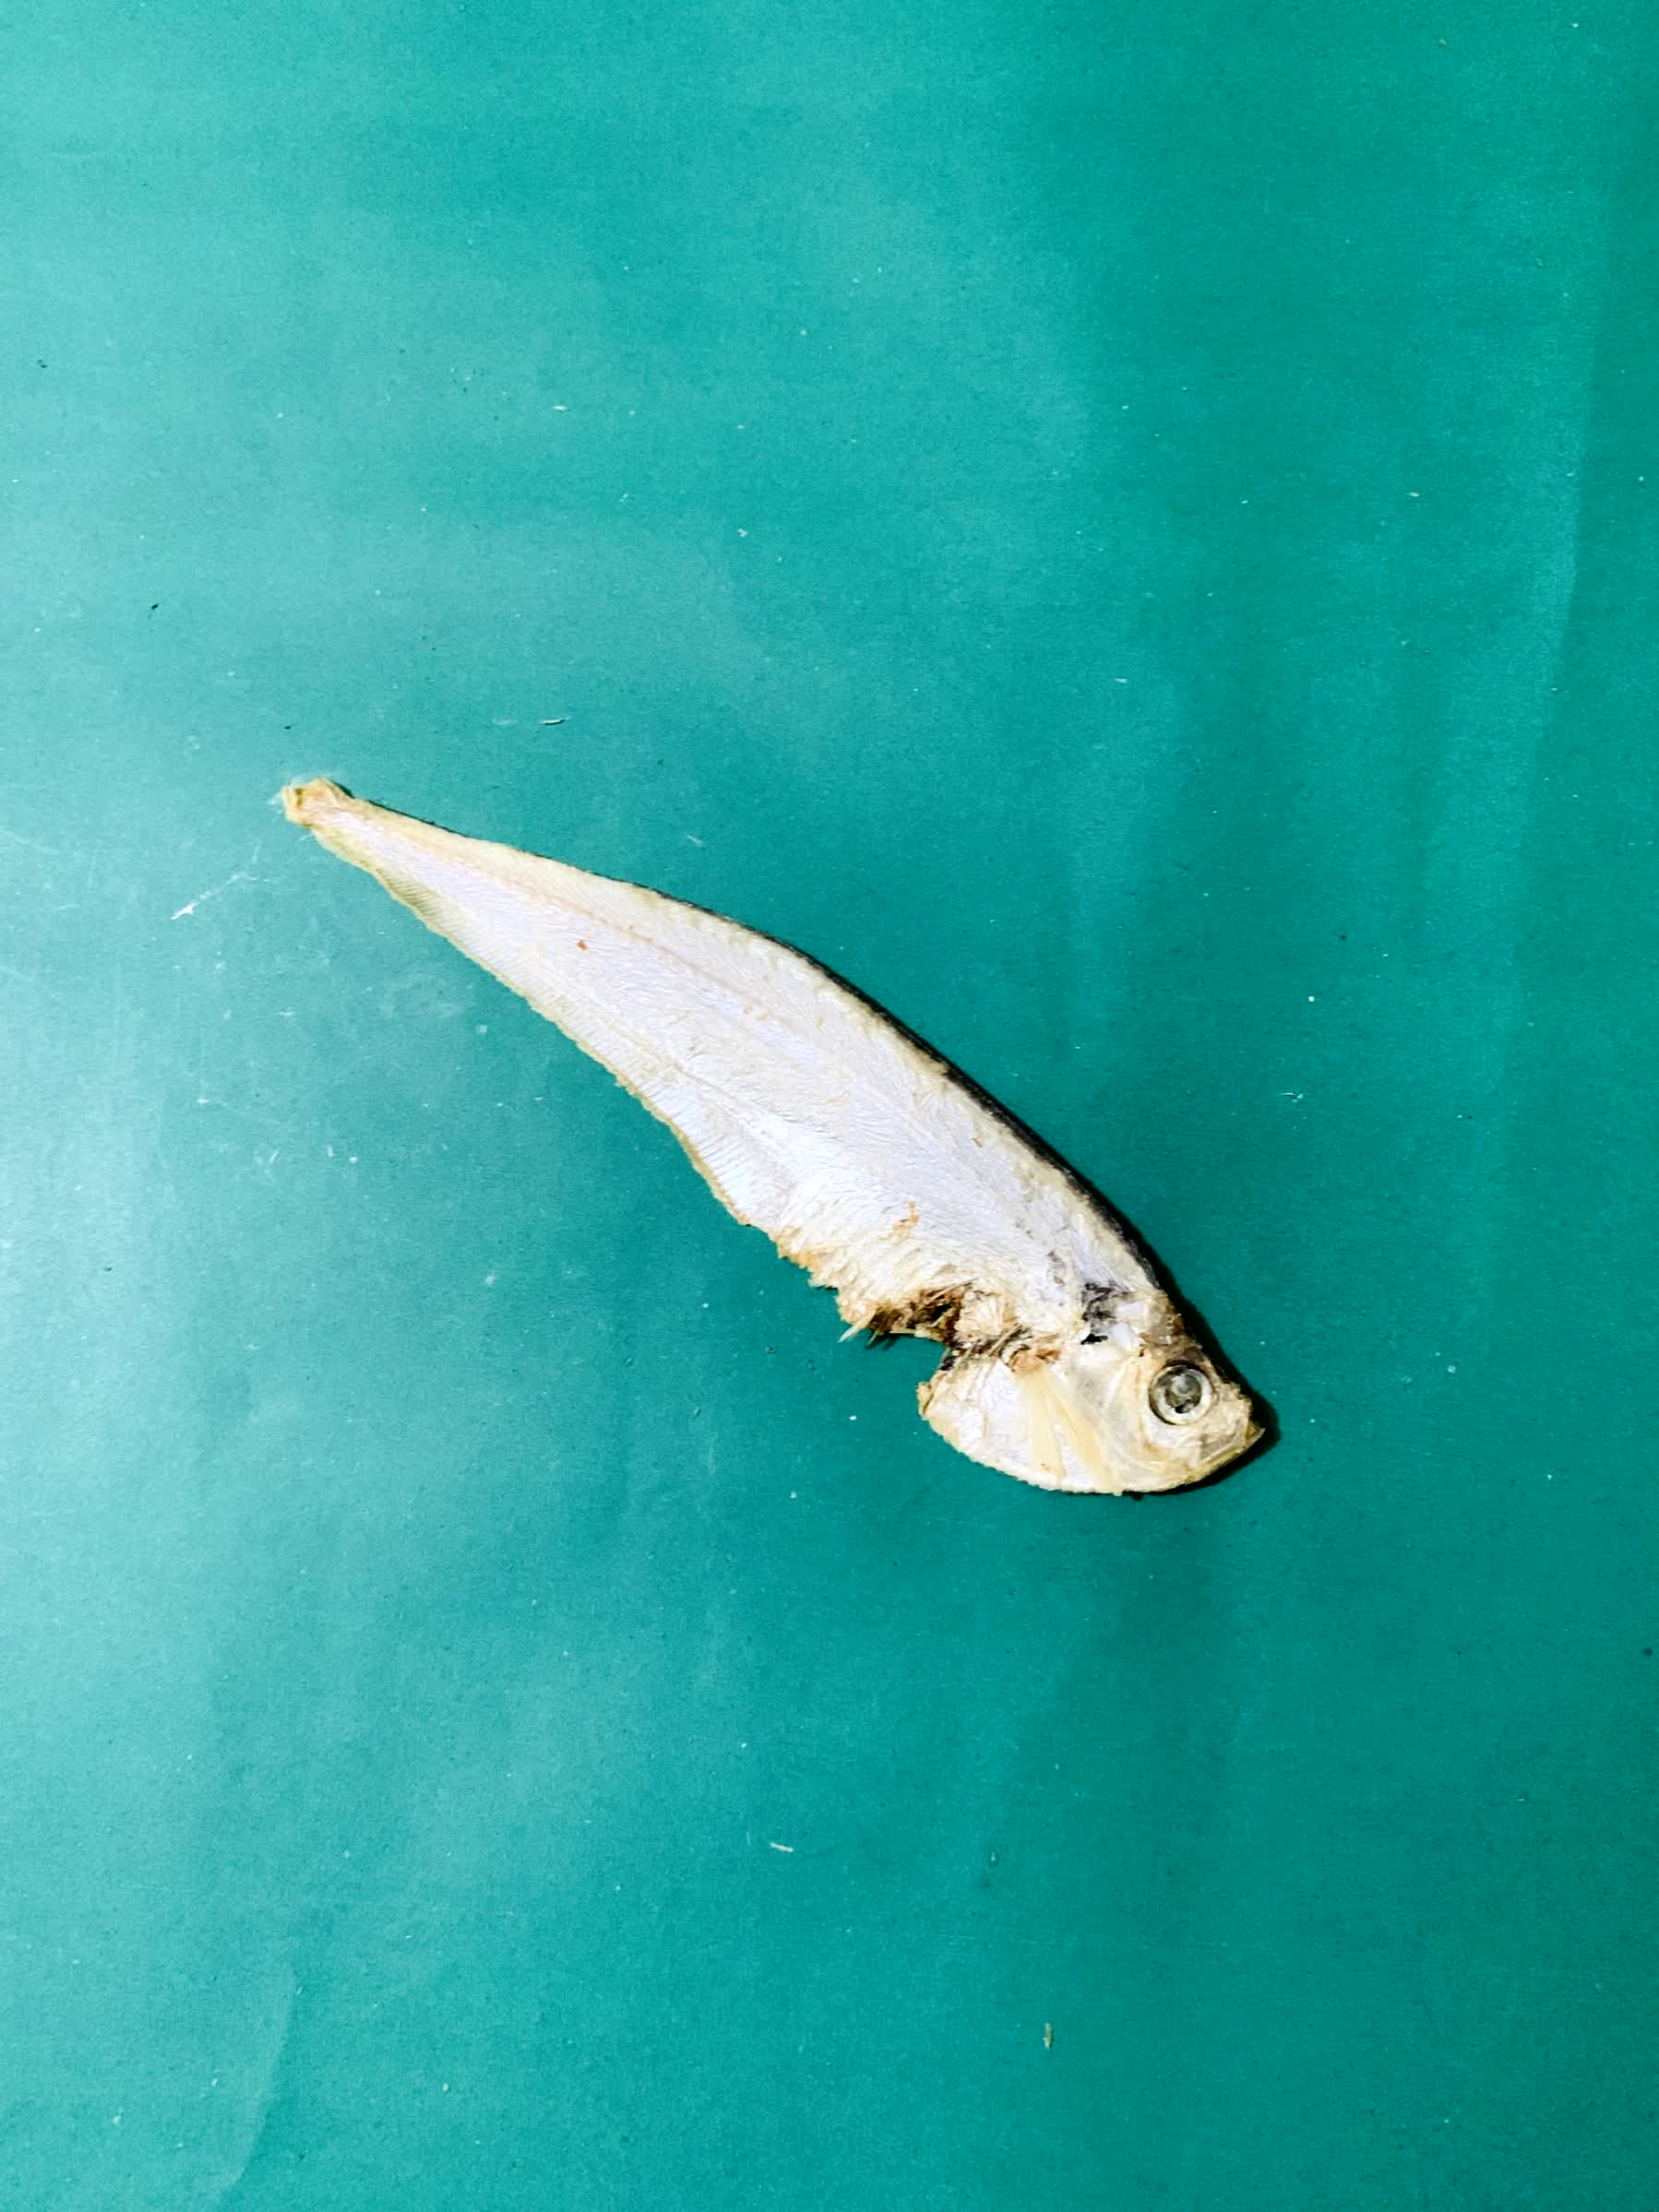
Species: Shukna Feuwa